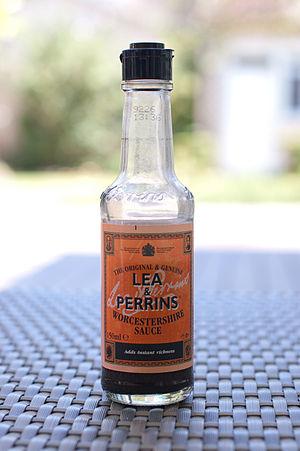
Une bouteille de sauce Worcestershire.
La sauce Worcestershire est un condiment d'origine anglaise, à la saveur aigre-douce et légèrement piquante, inventé en 1837 par la compagnie Lea & Perrins.